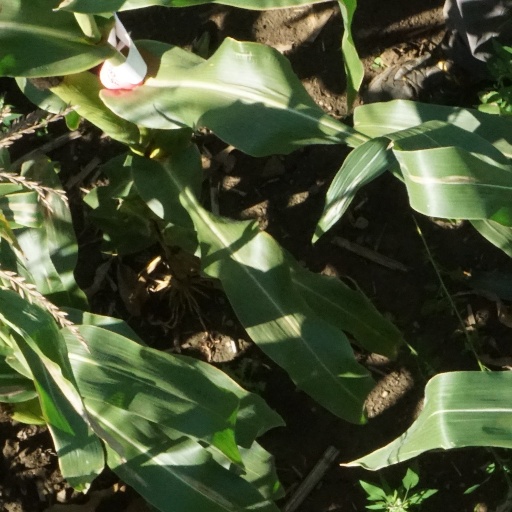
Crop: maize; corn